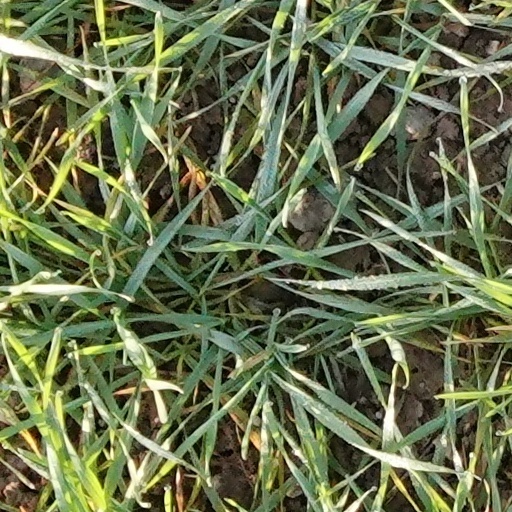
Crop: wheat